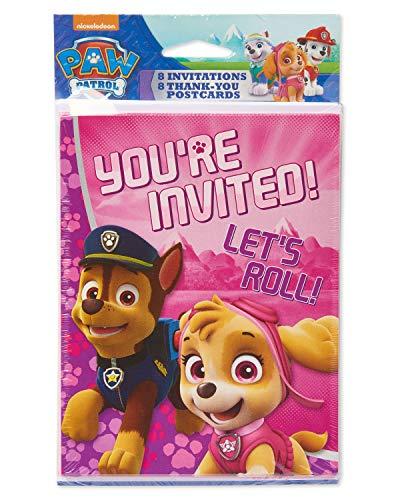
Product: American Greetings Nickelodeon Paw Patrol Invite and Thank-You Card Combo Pack, 8-Count
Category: Toys & Games | Party Supplies
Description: Perfect American Greetings party supplies for a kid's birthday party or PAW Patrol-themed party.
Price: $4.87
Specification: ProductDimensions:0.1x4x5.2inches|ItemWeight:2.4ounces|ShippingWeight:4ounces(Viewshippingratesandpolicies)|DomesticShipping:ItemcanbeshippedwithinU.S.|InternationalShipping:ThisitemcanbeshippedtoselectcountriesoutsideoftheU.S.LearnMore|ASIN:B01LGRTQUK|Itemmodelnumber:068981696087|Manufacturerrecommendedage:1month-15years